United States Army Acquisition Corps

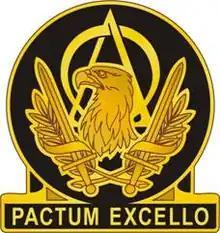
Regimental insignia

The United States Army Acquisition Corps (AAC) is the officer / NCO corps of the United States Army Acquisition Workforce (AAW), a branch which includes civilians, officers, and NCOs. The Acquisition Corps is composed of army officers who serve in acquisition, a specialized form of product development, fielding, and support and Noncommissioned Officers who specialize in Contracting, Level I Program Management and Purchasing. These officers begin their careers in the other branches of the army for eight years, after which they may elect the Acquisition branch as their career as assistant program managers (APMs), program managers (PMs), and program executive officers (PEOs). (A PEO can be civilian.) The Noncommissioned Officers (NCOs) are reclassified in the Army Acquisition NCO Corps after serving 7–10 years in their respective enlisted career management fields, and serve primarily in the Army Acquisition Career Management Field - 51 and (MOS) 51C. 4% percentage of the Army Acquisition Officers serve among the 40,000 members of the army acquisition workforce, 6% in MOS 51C - Acquisition, Logistics and Technology Contracting Noncommissioned Officer (Active, Reserve and National Guards), and the remainder 90% percentage consist largely of Department of the Army civilians.